Daughters (band)

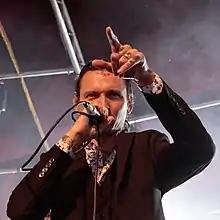
Alexis Marshall performing with Daughters at Haldern Pop Festival 2019

In 2015, Daughters posted a photo on Facebook of its members at recording studio Machines With Magnets. In September 2016, the band announced via Instagram that they will "Record, once again, during [their upcoming tour] with no real agenda nor timeline for release." On this tour, Daughters played the new song, "Long Road, No Turns". In a June 2017 interview Marshall said he expects Daughters to release their fourth studio album by the end of the year. On December 28 and 29, Daughters and Code Orange supported The Dillinger Escape Plan on their final two shows. In April 2018, Daughters reported that the recordings of the guitars for their upcoming album were complete.